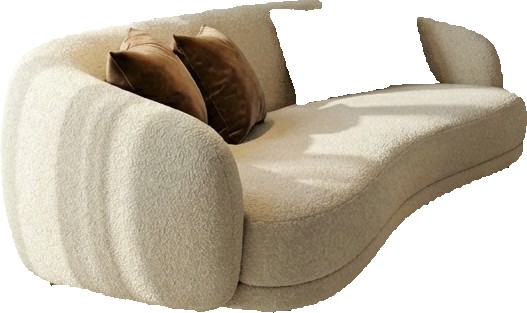
Surface category: sofa